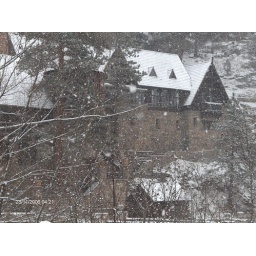
Taken in colorado on the way back from a job. The road was called upper bear creek.